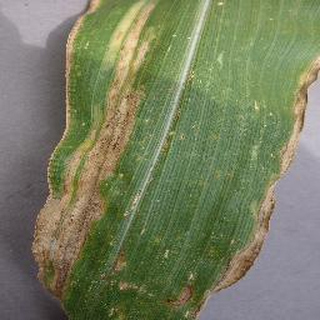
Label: corn_northern_leaf_blight